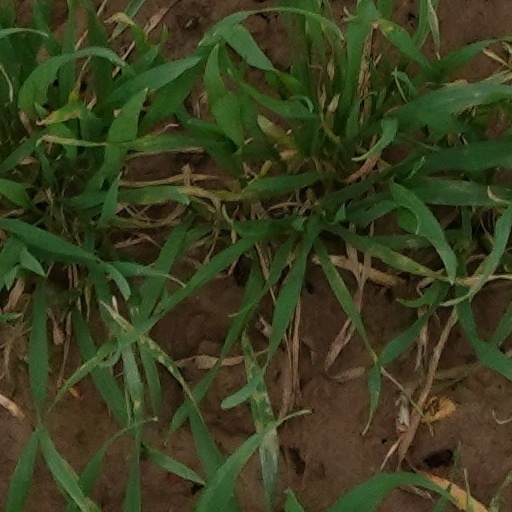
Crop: wheat